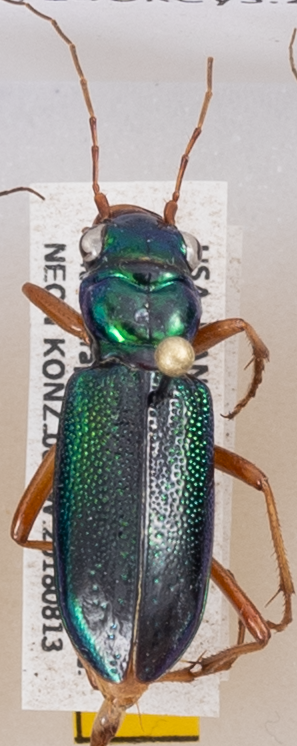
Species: Tetracha virginica
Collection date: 2018-08-13
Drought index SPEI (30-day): -0.32
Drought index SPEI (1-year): -2.09
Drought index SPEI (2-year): -1.28